The Gatekeepers (film)

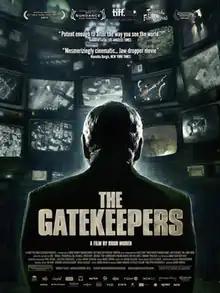
Promotional poster

The Gatekeepers is a 2012 internationally co-produced documentary film by director Dror Moreh that tells the story of the Israeli internal security service, Shin Bet (known in Hebrew as 'Shabak'), from the perspective of six of its former heads.